Akosombo Dam

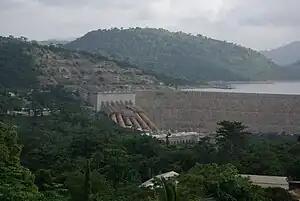
The hydroelectric power plant on Lake Volta

The dam provides electricity to Ghana and its neighboring West African countries, including Togo and Benin. Initially 20% of Akosombo Dam's electric output (serving 70% of national demand) was provided to Ghanaians in the form of electricity, the remaining 80% was generated for Valco. The Ghana government was compelled, by contract, to pay for over 50% of the cost of Akosombo's construction, but the country was allowed only 20% of the power generated. Some commentators are concerned that this is an example of neocolonialism. In recent years the production from the Valco plant has declined allowing capacity at Akosombo to be used to service growing domestic demand.